Berkeley, California

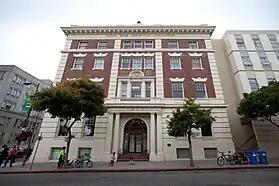
The historic Berkeley YMCA, b. 1910

In 1995, California's Costa–Hawkins Act ended vacancy control, allowing rents to increase when a tenant moved out. Despite a slow down in 2005–2007, median home prices and rents remain dramatically higher than the rest of the nation, fueled by spillover from the San Francisco housing shortage and population growth.